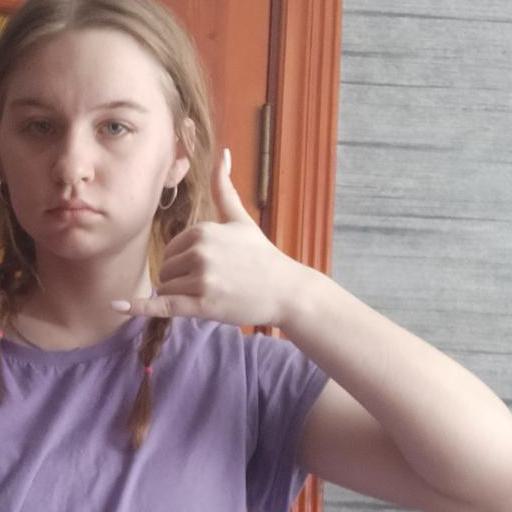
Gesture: call